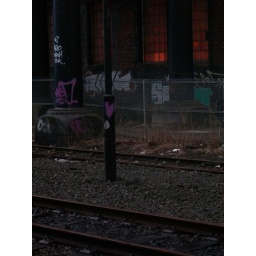
The pink heart is obvious, but if you look closely there is a red one in a window too.